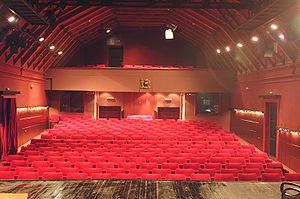
Le Knjaževsko-srpski teatar est un théâtre situé à Kragujevac, en Serbie. Créé en 1835 à l'initiative du prince Miloš Obrenović et le premier directeur a été Joakim Vujić, c'est le plus ancien théâtre professionnel du pays. Il est actuellement dirigé par Dragan Jakovljević et dispose d'une troupe constituée de vingt-cinq acteurs.
Le JoakimFest est un festival de théâtre qui se déroule à Kragujevac, en Serbie. Créé en 2004, il a comme vocation de présenter les meilleurs spectacles de théâtre de Serbie, sur des textes de dramaturges serbes. Le Knjaževsko-srpski teatar accueille régulièrement cette manifestation organisée par la direction du JoakimFest, avec le soutien de la Ville de Kragujevac.